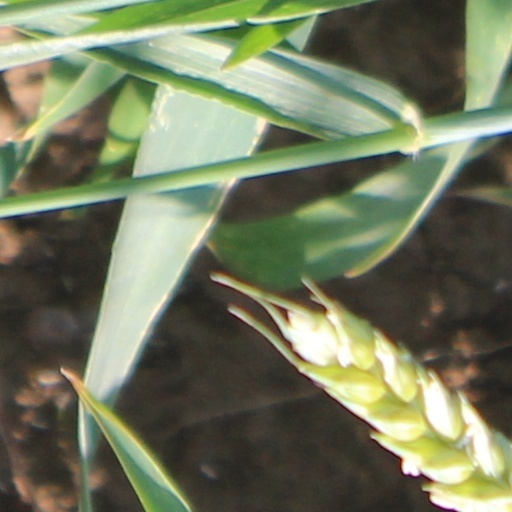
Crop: wheat